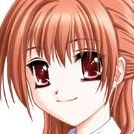
Portrait style: Anime Portrait